Chris Lawrence (rugby league)

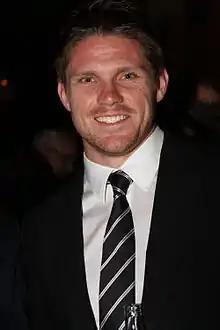

Chris Lawrence (born 19 October 1988) is an Australian former professional rugby league footballer who played his entire career as a and for the Wests Tigers in the NRL, and has played for Australia at international level.